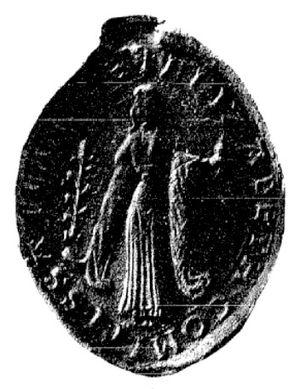
Élisabeth de Vermandois ou Mabille de Vermandois, membre de la Maison capétienne de Vermandois, fut comtesse de Vermandois et de Valois.
Cet article présente les comtesses de Flandre, qu'elles soient consorts ou souveraines.